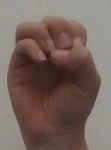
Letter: ha